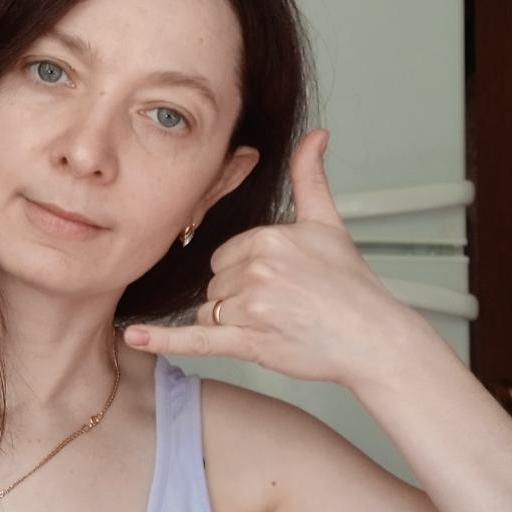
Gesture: call